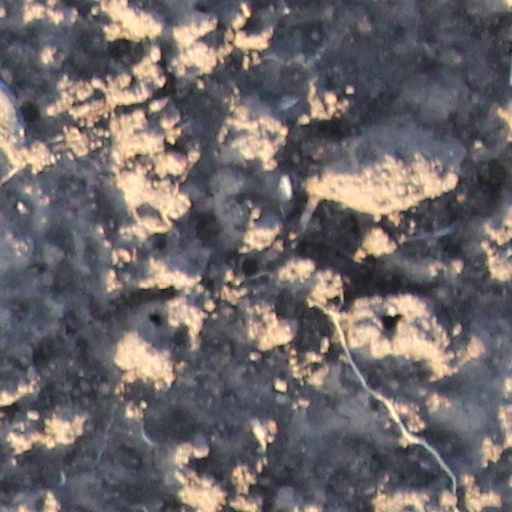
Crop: wheat